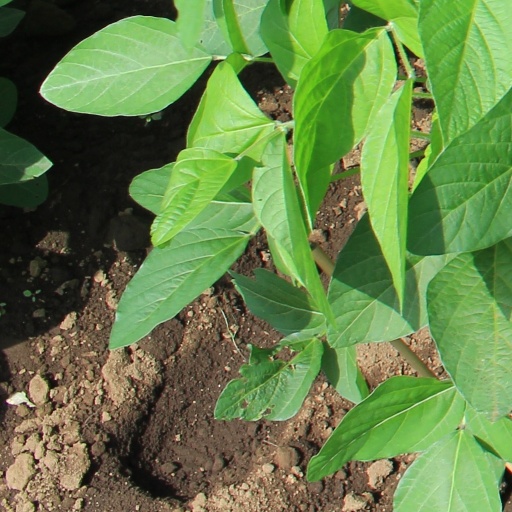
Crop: soybean